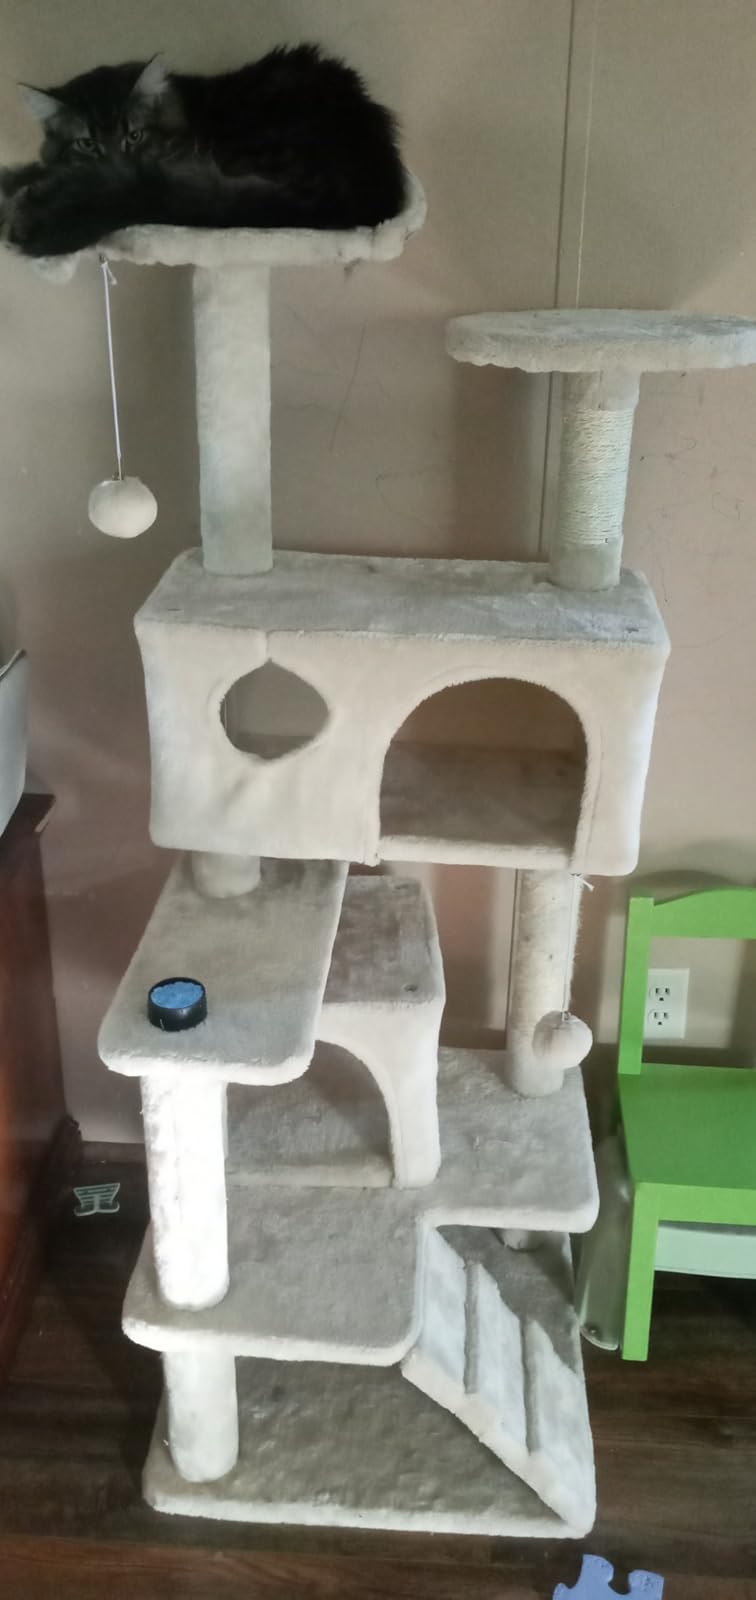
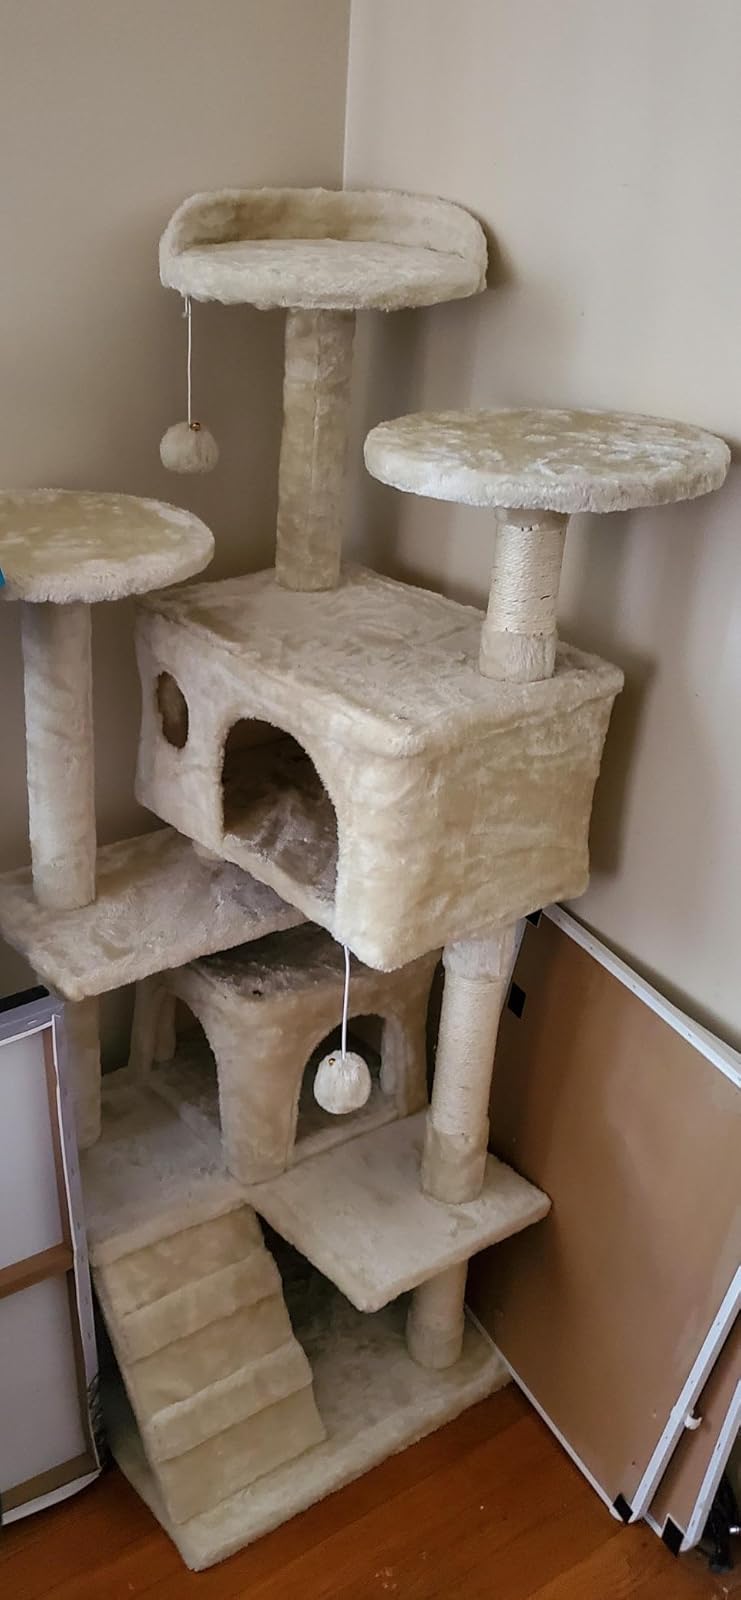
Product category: items_cat tree
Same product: yes